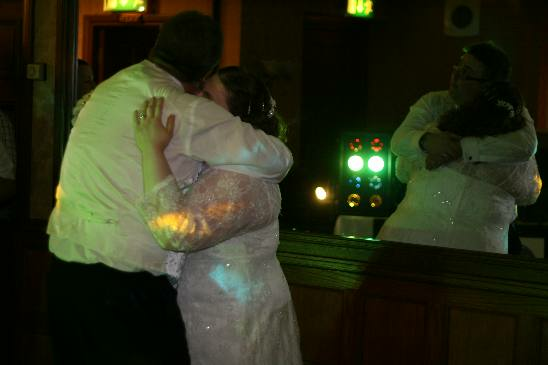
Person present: Yes